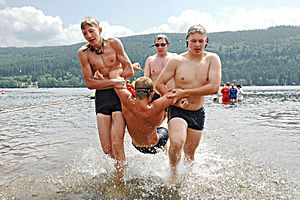
Livredning
Livredning, her som sport
Begrebet livredning bruges om at redde menneskeliv ved drukneulykker og varetages af en livredder. I Danmark skelner man mellem bassinlivreddere og kystlivredning.